Capital account

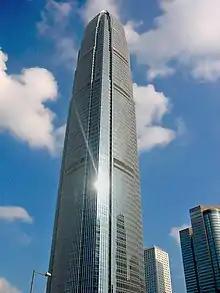
The International Finance Centre in Hong Kong, where many capital account transactions are processed.

Conventionally, central banks have two principal tools to influence the value of their nation's currency: raising or lowering the base rate of interest and, more effectively, buying or selling their currency. Setting a higher interest rate than other major central banks will tend to attract funds via the nation's capital account, and this will act to raise the value of its currency. A relatively low interest rate will have the opposite effect. Since World War II, interest rates have largely been set with a view to the needs of the domestic economy, and moreover, changing the interest rate alone has only a limited effect.